Earth Departure Stage

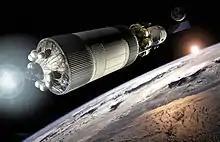
An Ares V EDS with an Altair lunar lander and Orion.

The Earth Departure Stage (EDS) was the name given to the proposed second stage of the Block 2 Space Launch System. The EDS was intended to boost the rocket's payload into a parking orbit around the Earth and from there send the payload out of low Earth orbit to its destination in a manner similar to that of the S-IVB rocket stage used on the Saturn V rockets that propelled the Apollo spacecraft to the Moon. Its development was initially put on hold until stages capable for Mars are required. It was eventually cancelled in favor of Exploration Upper Stage.